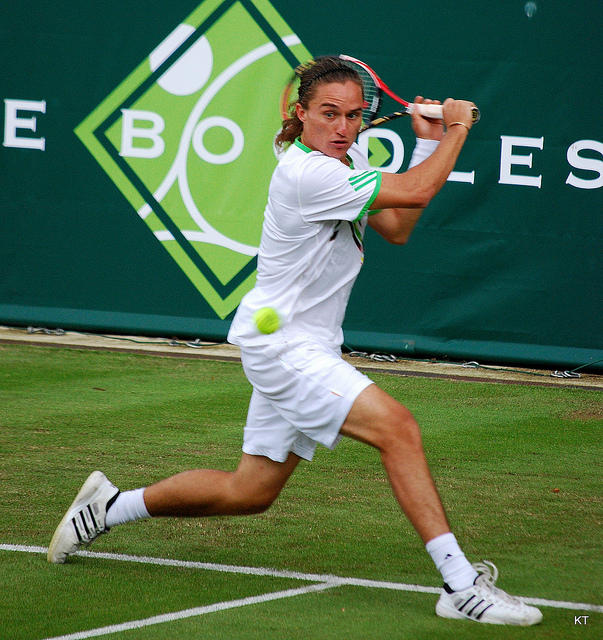
một người đàn ông đang chuẩn bị đánh quả bóng tennis